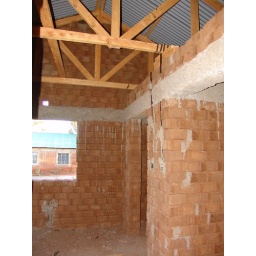
Awe! No more night sky from the bedroom... The building in the background is our training center.